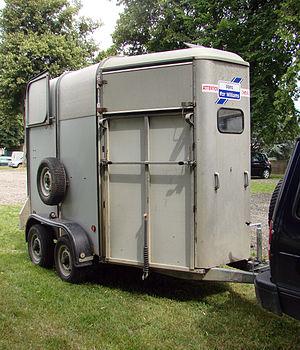
Un van est, dans le domaine de l'équitation, une remorque utilisée pour le transport des équidés sur les routes. Le van peut contenir généralement un ou deux, plus rarement trois animaux. Le poids important du van fait qu'un véhicule puissant est nécessaire pour le tracter, comme un 4x4. Les recherches suggèrent que les chevaux voyagent mieux dans le van s'ils sont placés la tête vers l'arrière, la position latérale étant la pire. Différentes vérifications doivent être effectuées sur le van avant départ, et un entretien régulier permet d’optimiser la durabilité de cet équipement.